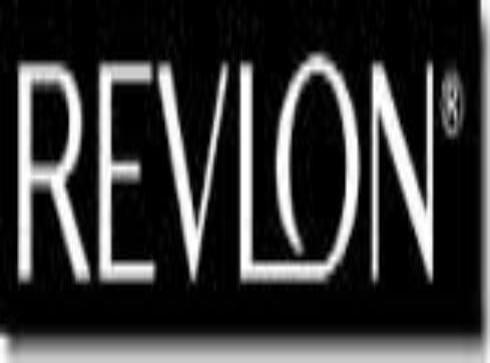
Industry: Necessities